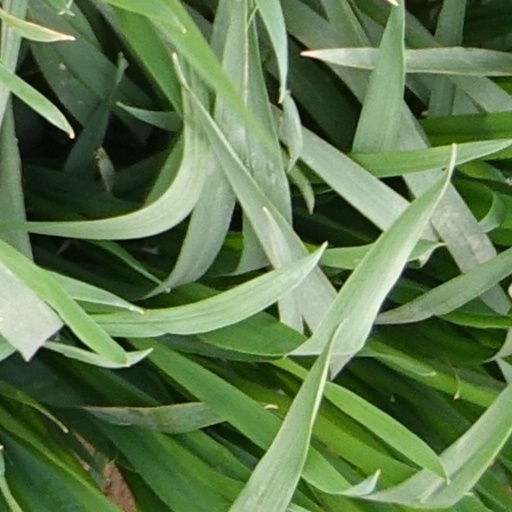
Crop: wheat